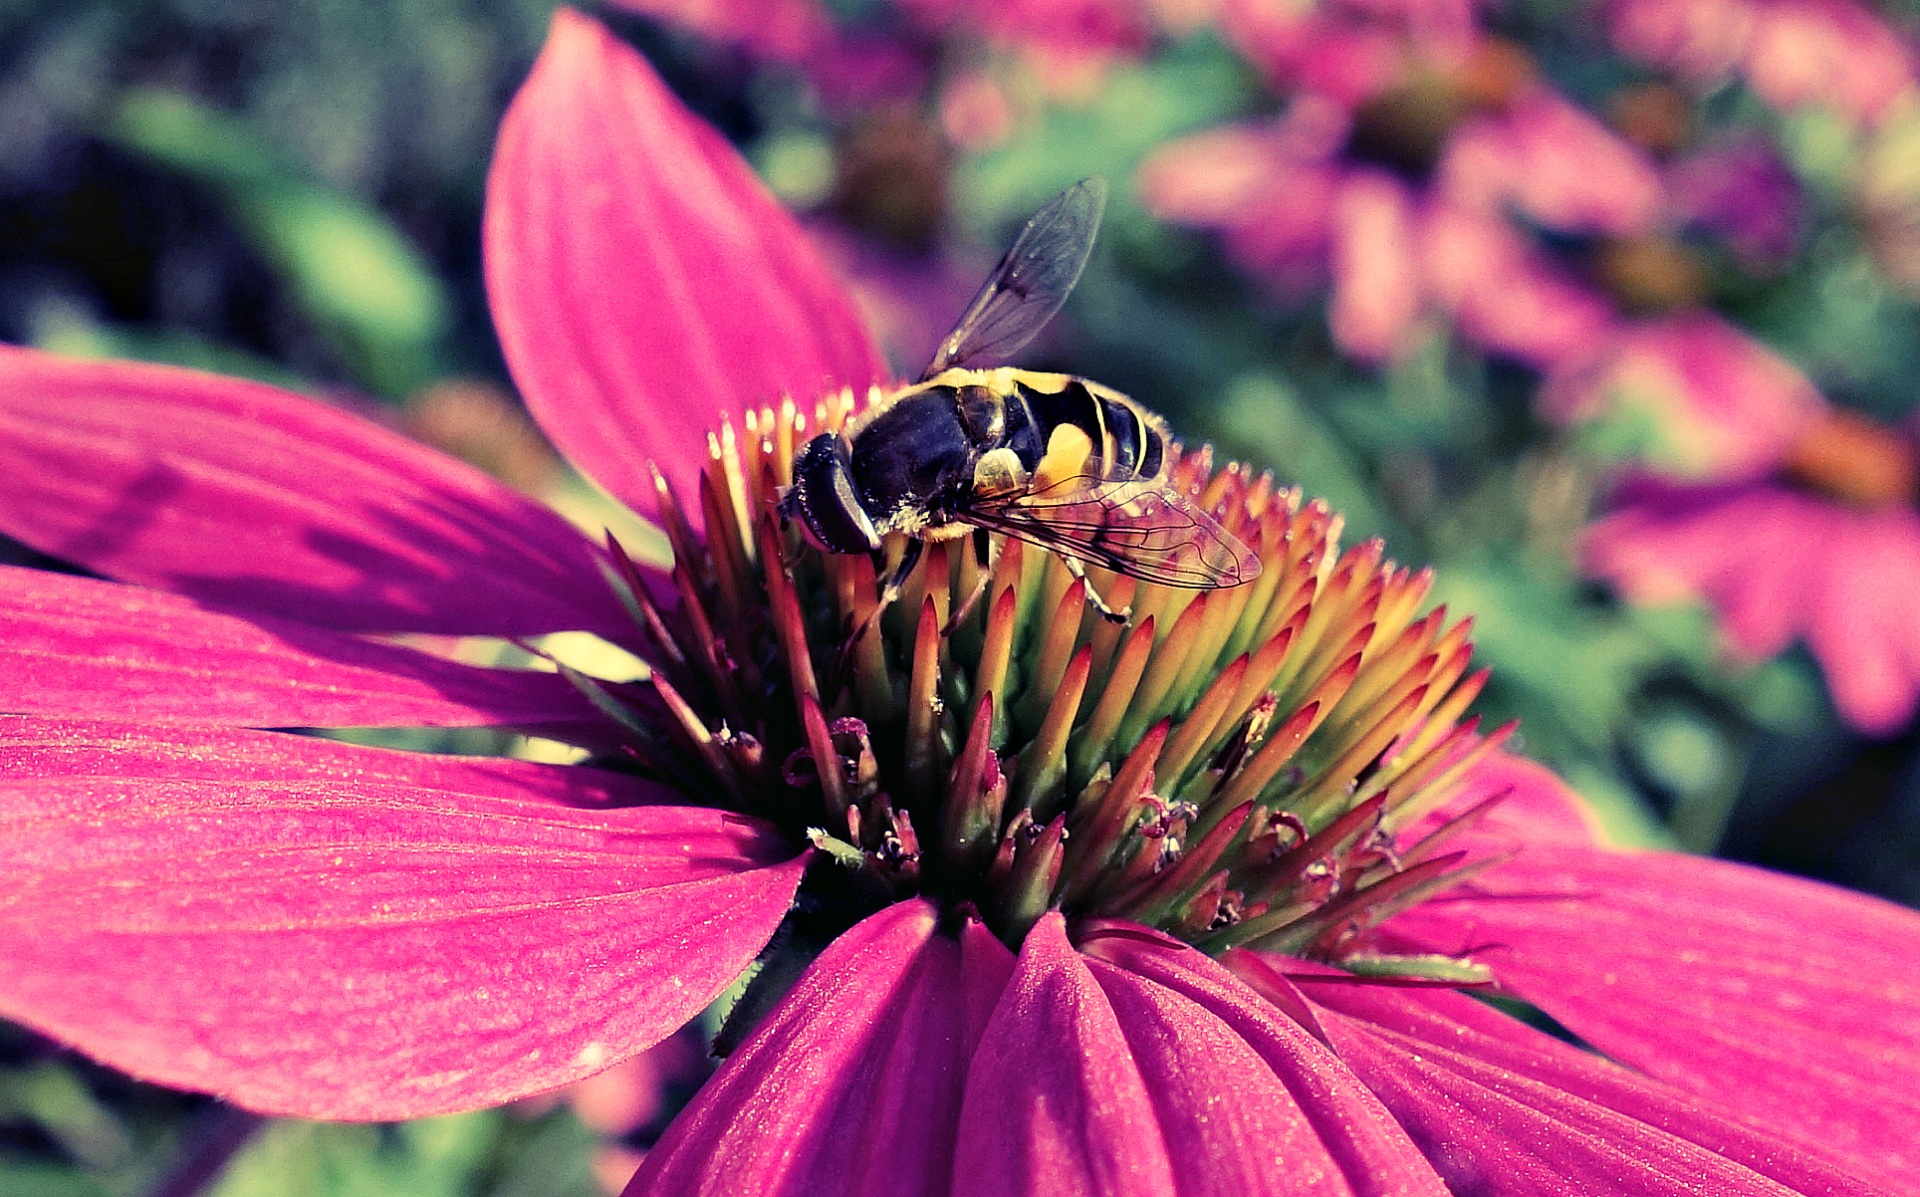
blossom, plant, photography, flower, petal, summer, pollen, insect, botany, pink, flora, fauna, invertebrate, wildflower, close up, bee, coneflower, echinacea, nectar, macro photography, bee on flower, cone flower, purple cone flower, annual plant